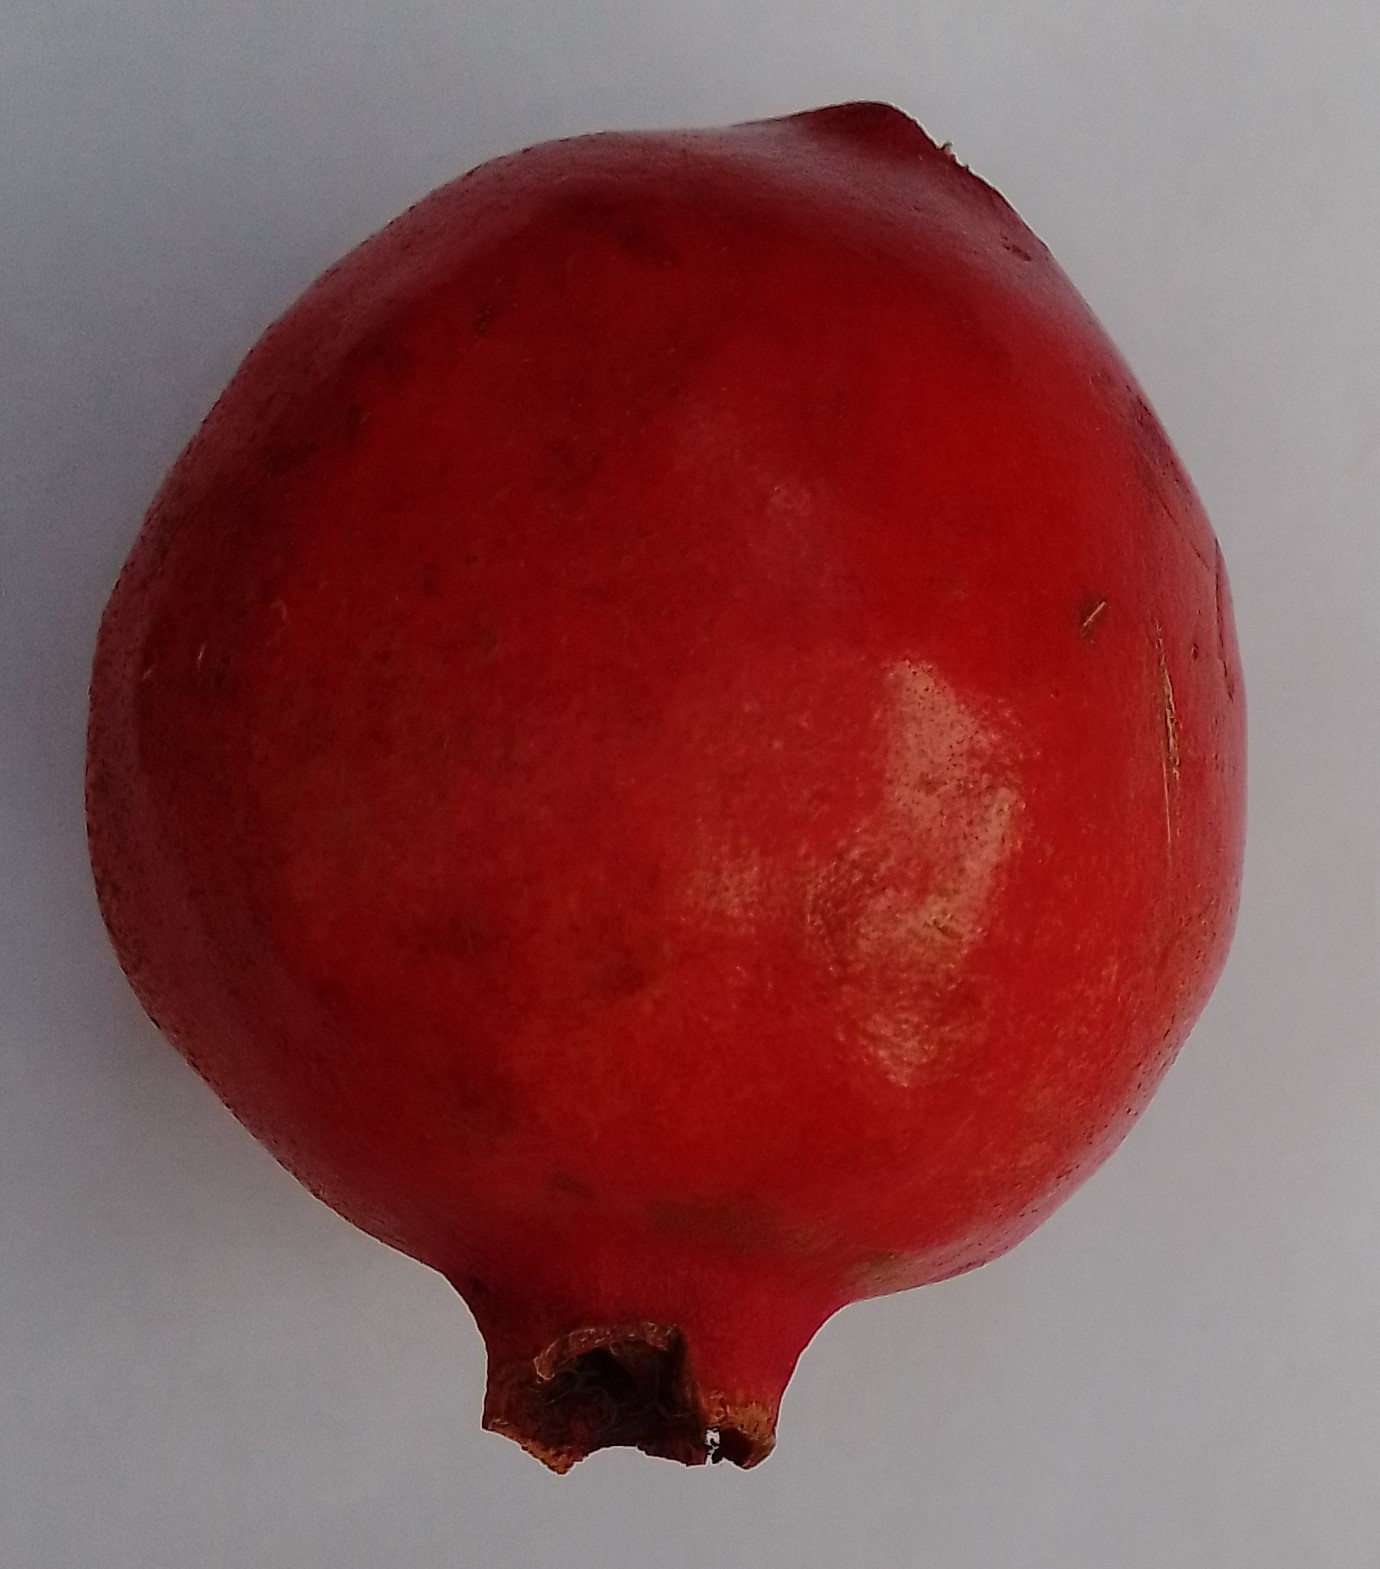
Fruit: pomegranate
Condition: fresh